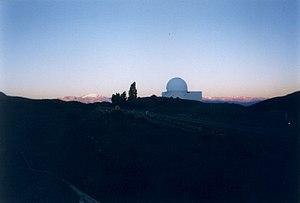
Le Complejo Astronómico El Leoncito est un observatoire astronomique professionnel argentin, situé sur les contreforts orientaux de la cordillère des Andes. Il est équipé d'un télescope de 2,15 m.